Brown rock chat

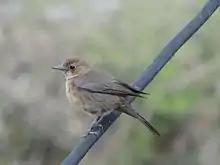
Brown rock chats are often found near human habitation.

The brown rock chat is about 17 cm long, larger than the somewhat similar-looking Indian robin. It is uniformly rufous brown with the wings and tail of a slightly darker shade. The brown on the undersides grades into a dark grey-brown vent. The beak is slender and is slightly curved at the tip. The second primary is the longest and the tail is rounded. In flight it resembles a female blue rock thrush. The sexes are indistinguishable in the field.